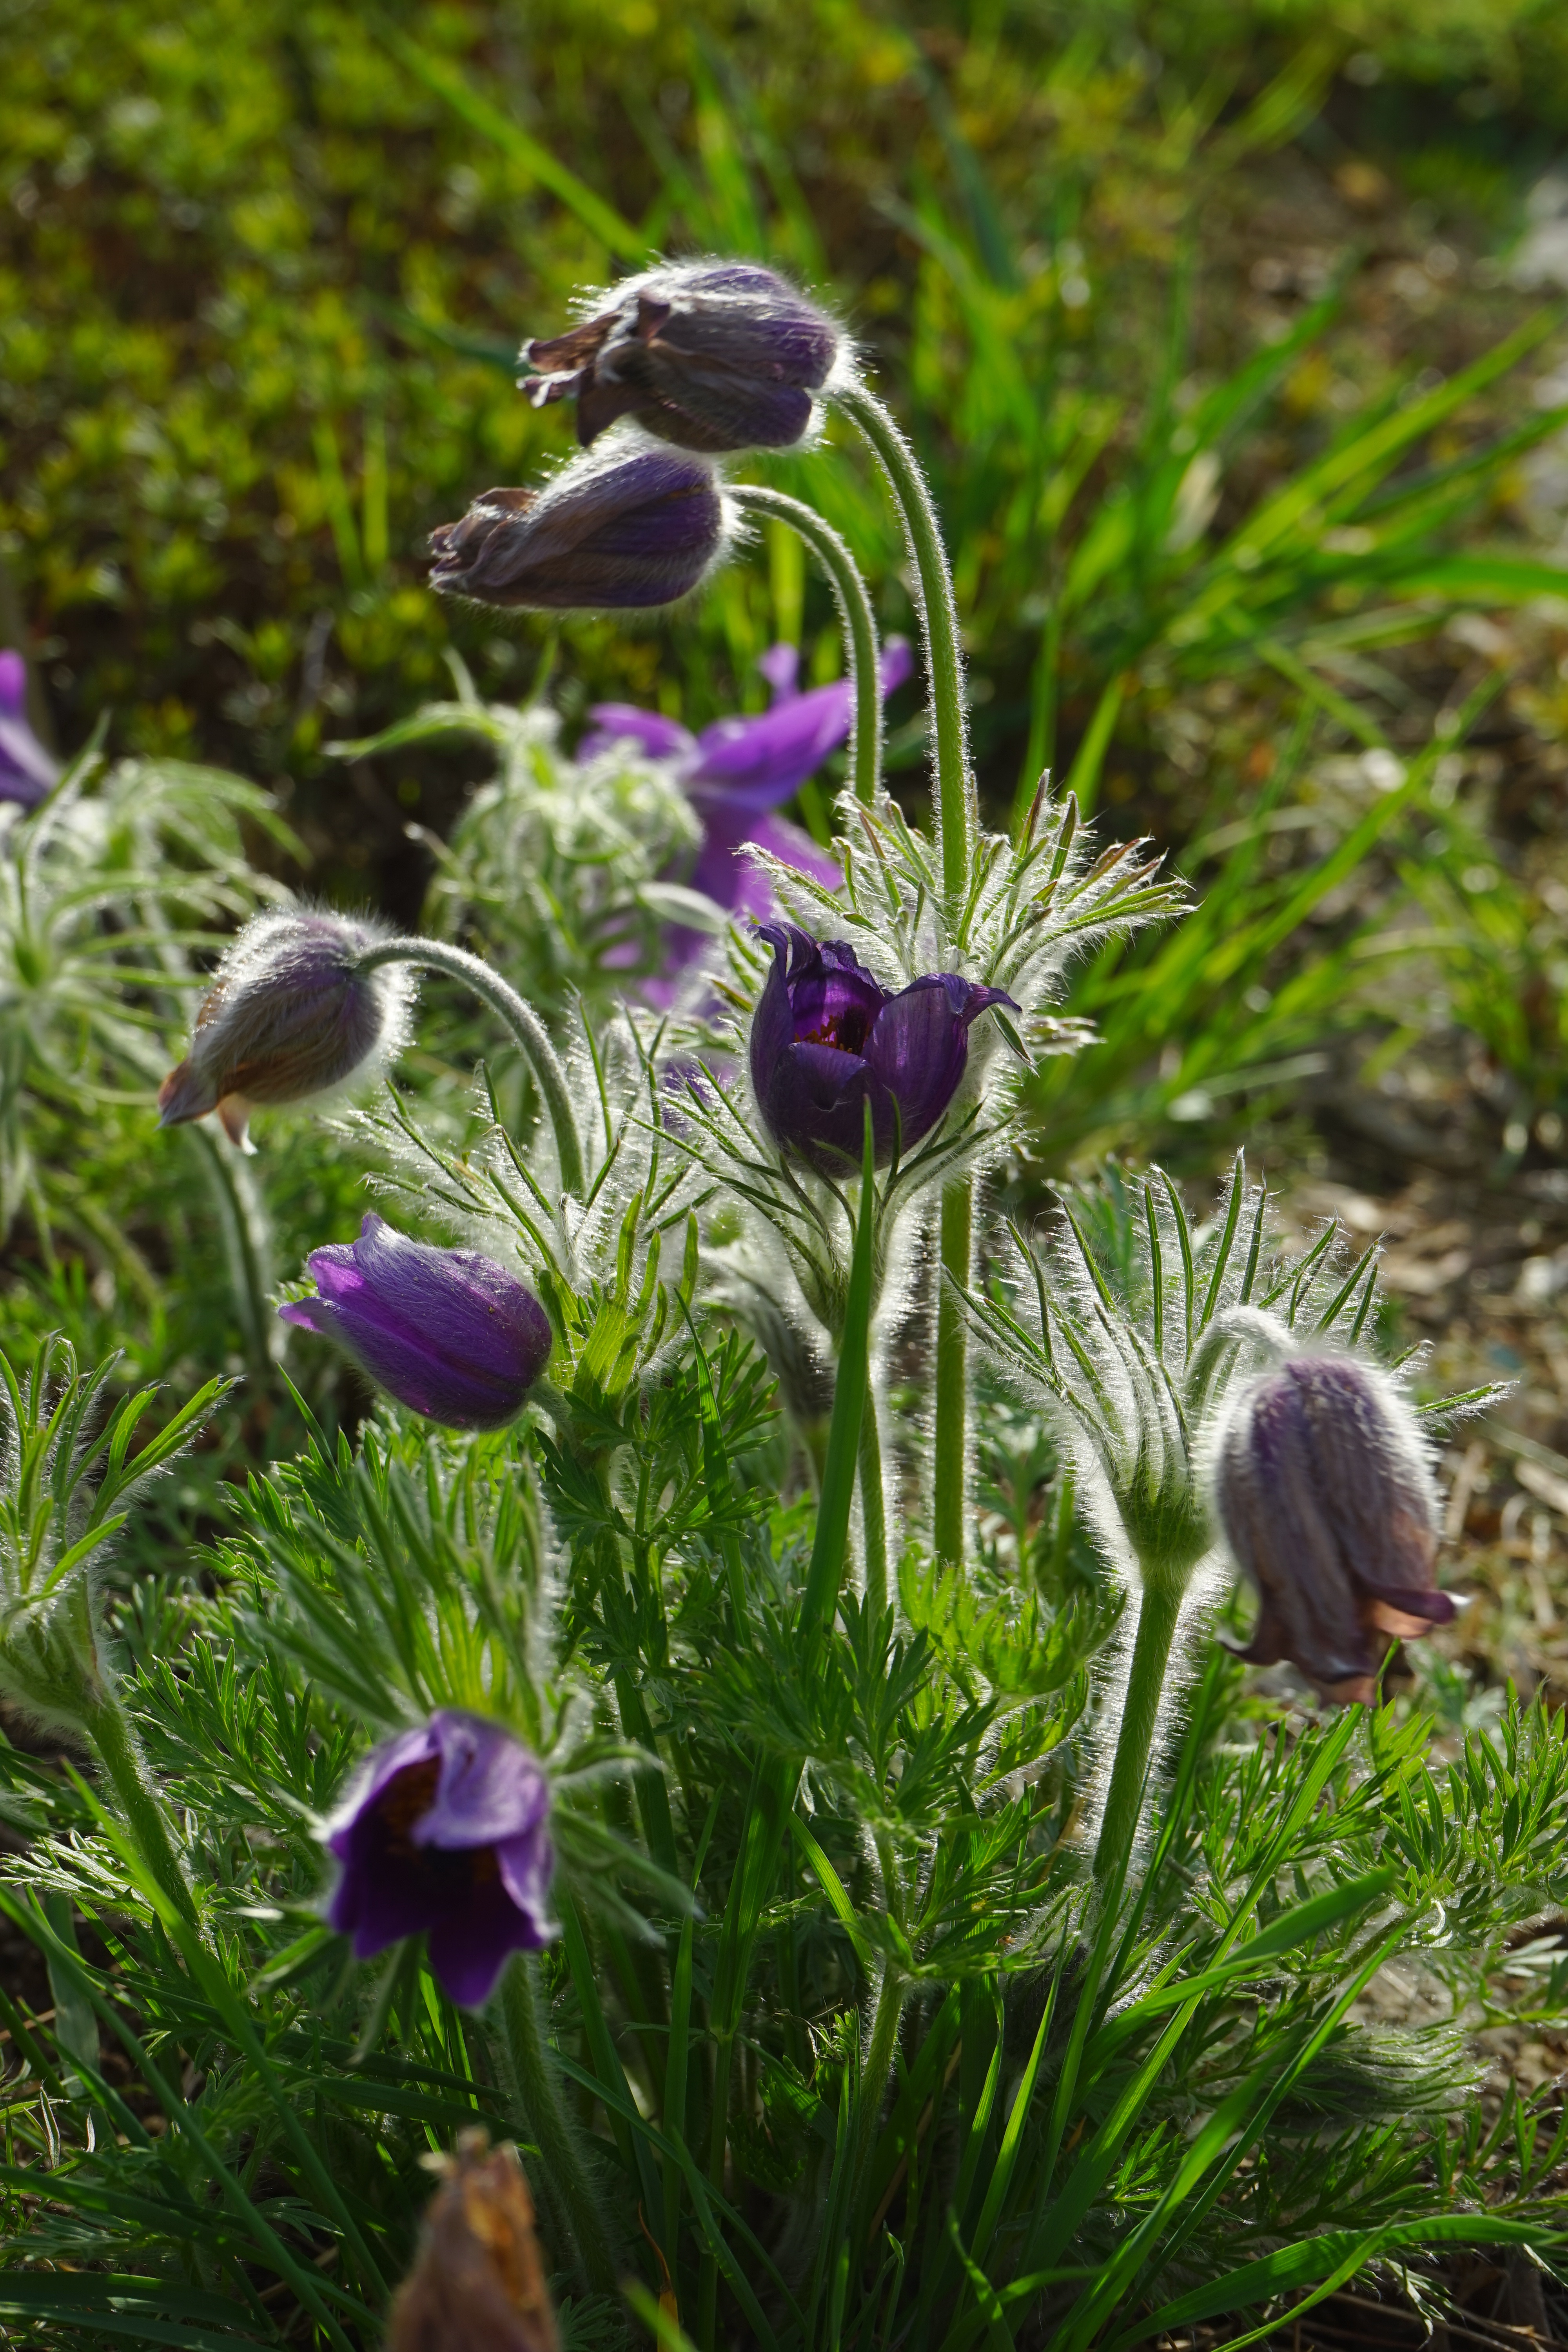
plant, hair, meadow, prairie, flower, botany, flora, wildflower, flowers, stalk, leaves, violet, bright, hairy, woodland, back light, crimson, common pasque flower, pulsatilla vulgaris, flowering plant, hahnenfu gew chs, ranunculaceae, land plant, violet family